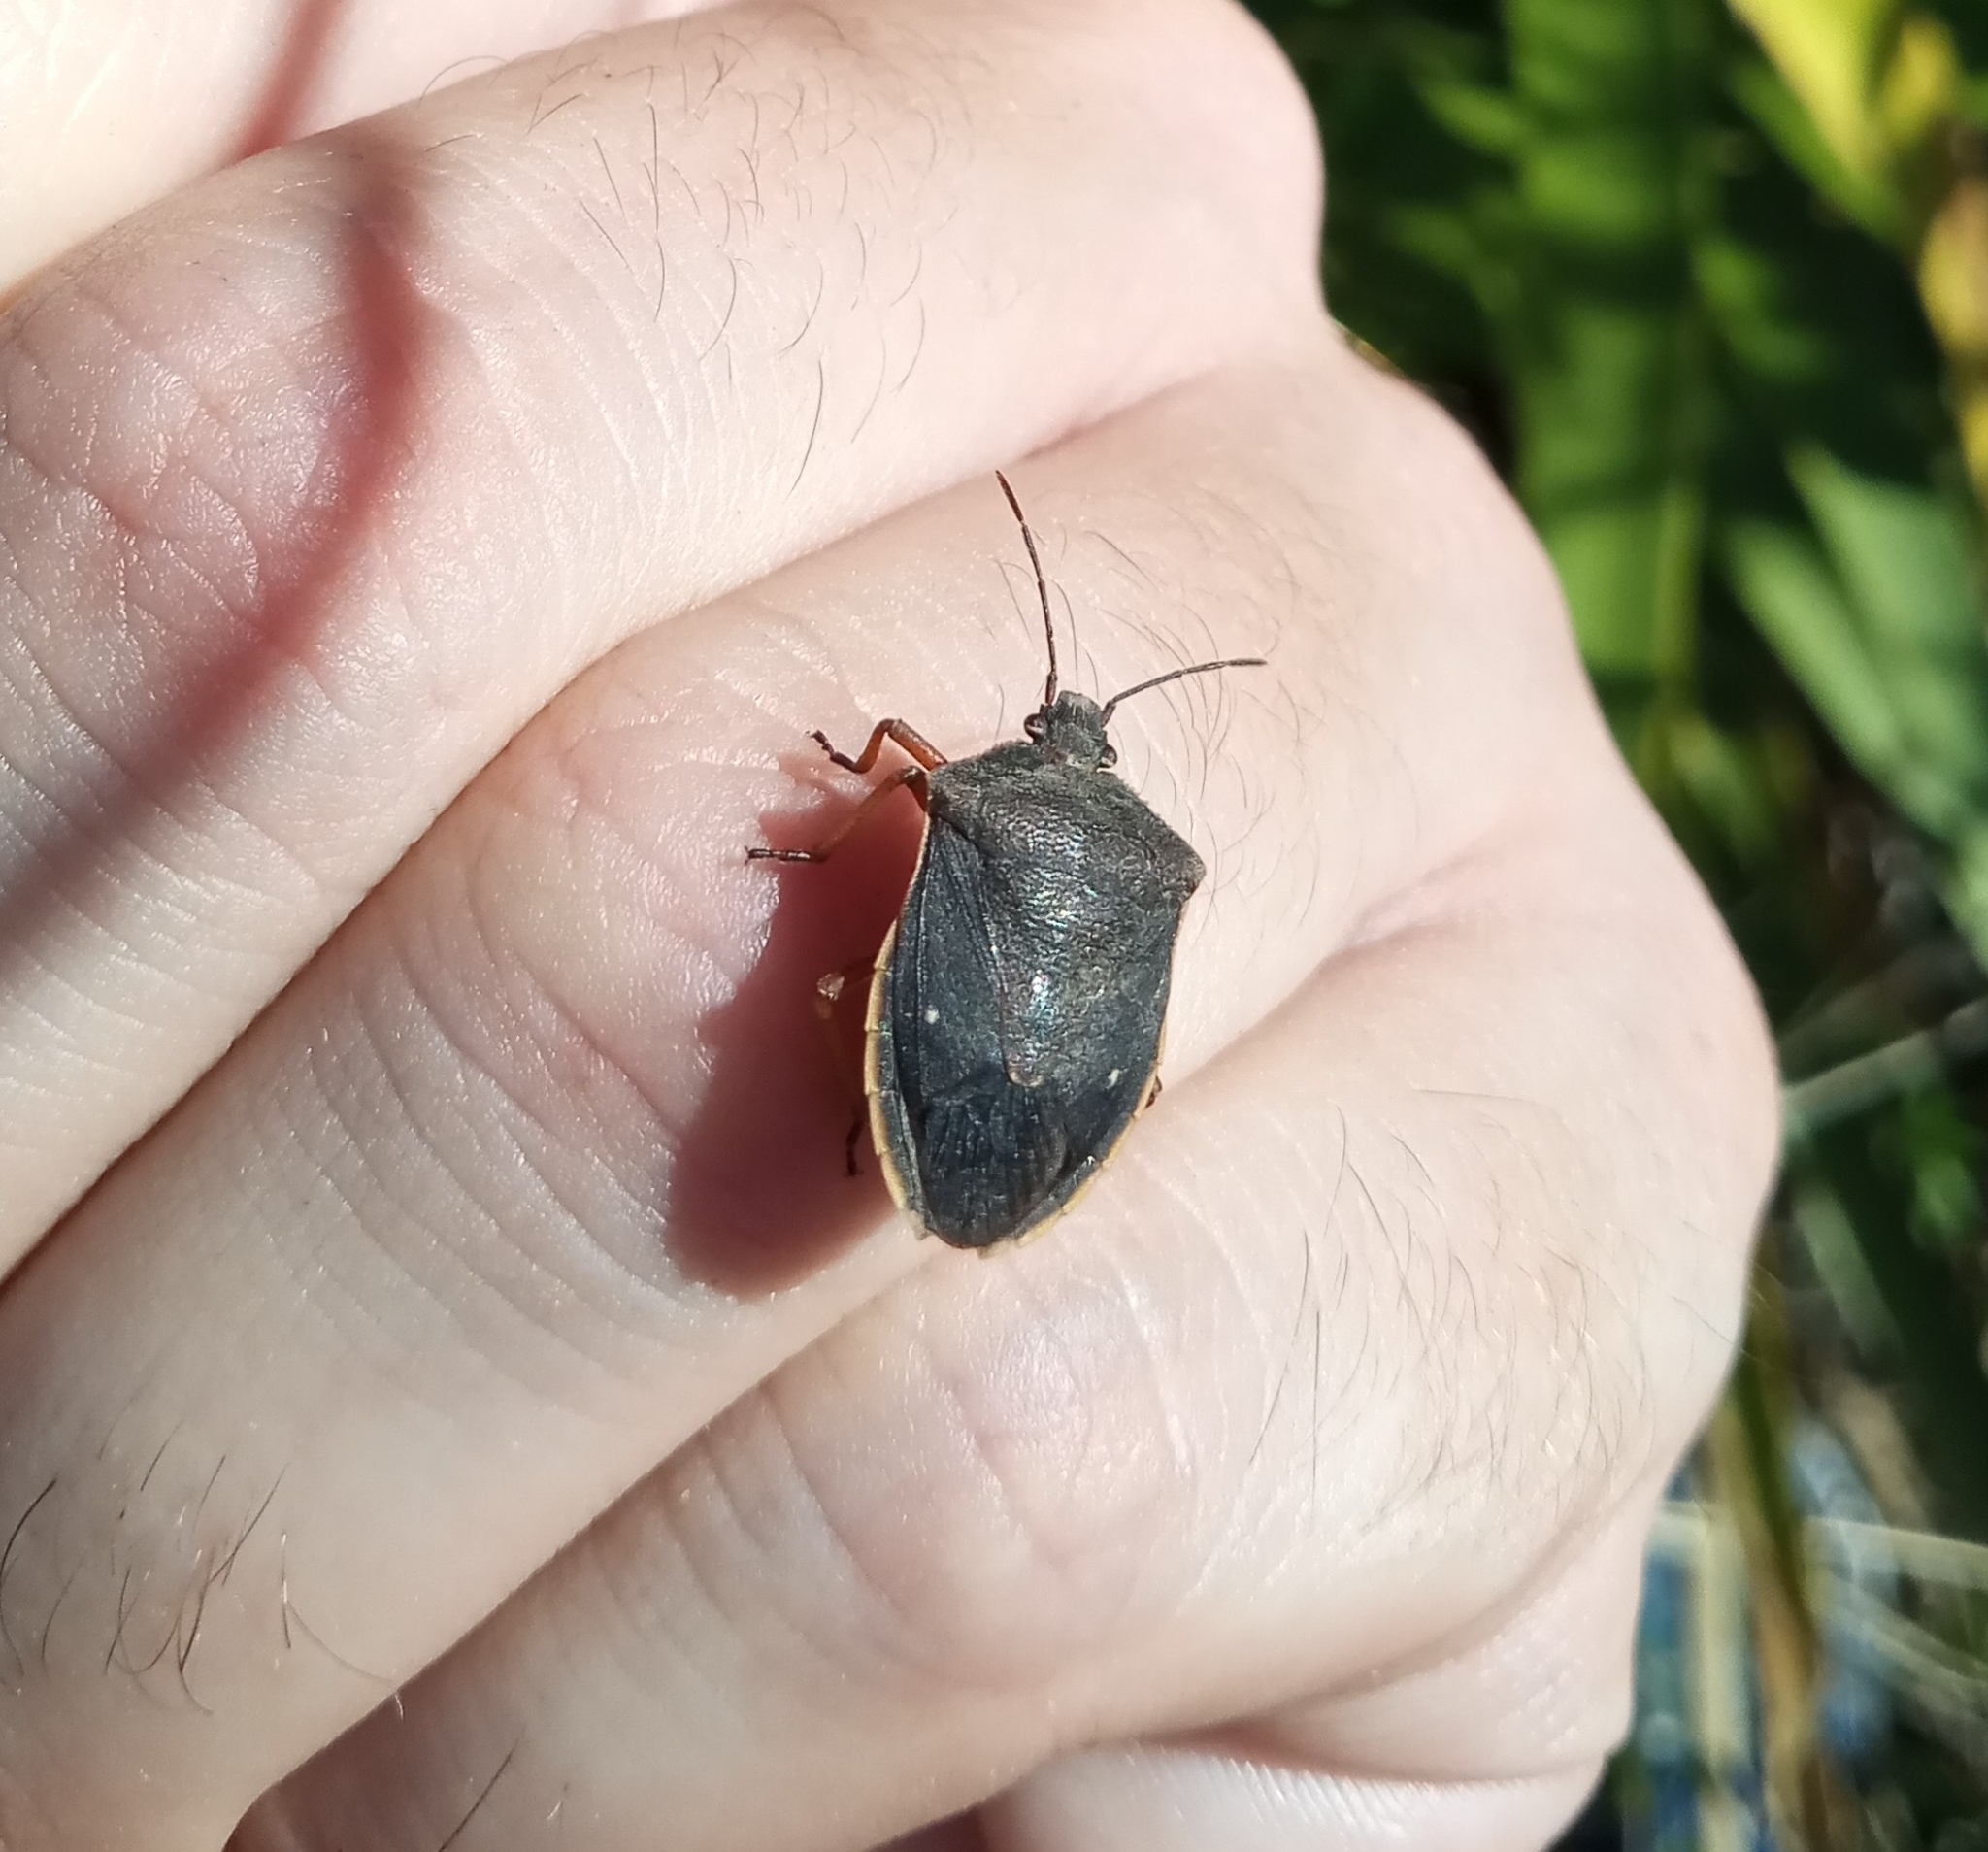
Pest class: stink_bug